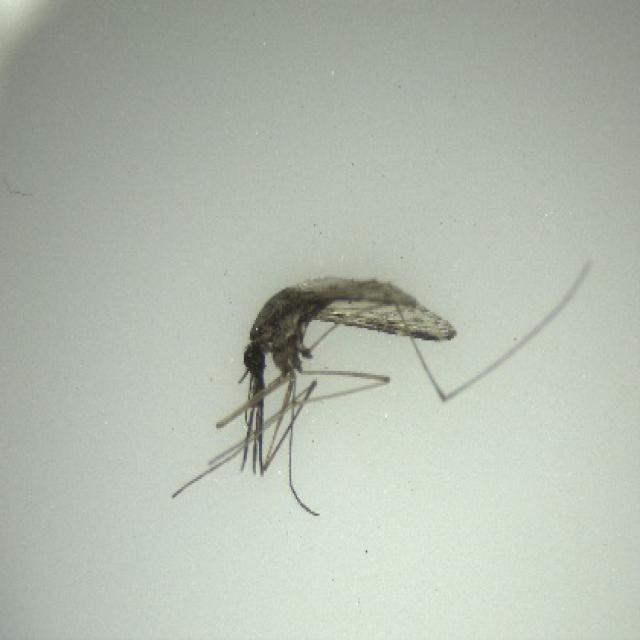
Species: anopheles_sinensis